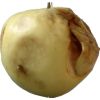
Label: Apple hit 1